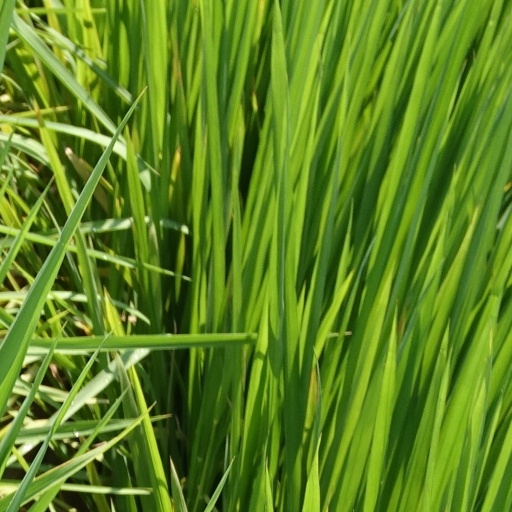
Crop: rice